Göcsej

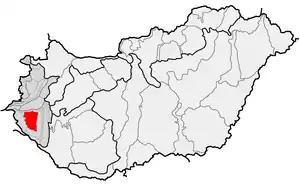
Göcsej (in red) as one of microregions within physical subdivisions of Hungary

Göcsej is a region of steep hills, bordered by the Zala, Kerka, and Válicka rivers; however, its ethnic boundary does not exactly align with these geographic boundaries. Göcsej has a sub-alpine climate and vegetation. Although it gets the most precipitation in Hungary, the soil is barely suitable for crop production. As late as the beginning of the 19th century, the hills were covered by huge oaks, European Beech, and Scots Pines. The slopes and hilltops have yellowish-red, clayey soil and the valleys, before drainages projects started in the 20th century, used to have boggy marshlands. As the valleys flooded at snow melting or after heavy rains, the original settlers built mostly on the slopes, less often on the ridges or crests of hills.